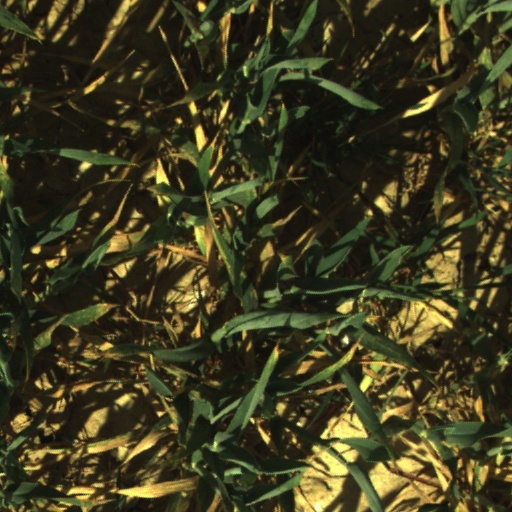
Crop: wheat